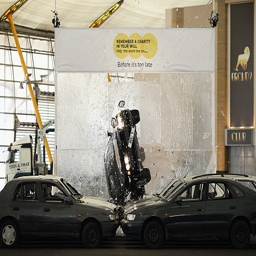
person drives through a huge sheet of glass .